Ketimine Mannich reaction

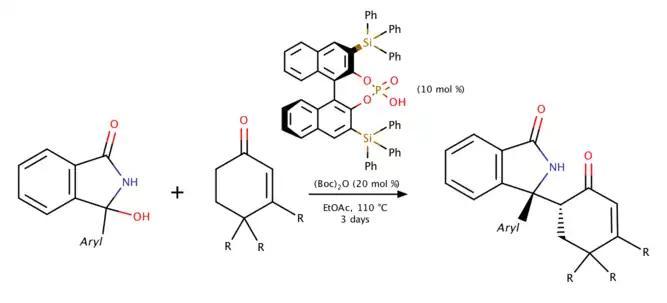
Scheme 11. BINOL phosphoric acid-catalyzed Mannich reaction of endocyclic N-acyl ketimines.

In 2013, Wang and coworkers studied using 3,4-dihydro-2H-1,4-benzoxazines to produce N-heterocyclic products. This reaction was the first catalytic asymmetric Mannich reaction of 3,4-dihydro-2H-1,4-benzoxazines. The aromatic ring strain in 3,4-dihydro-2H-1,4-benzoxazines helps increase reactivity of the C=N double bond and gives the considerable yield with no electron withdrawing substituents. Similar mechanism also occurred in the reaction catalyzed by wheat germ lipase in 2016 provided by Guan, He and coworkers.